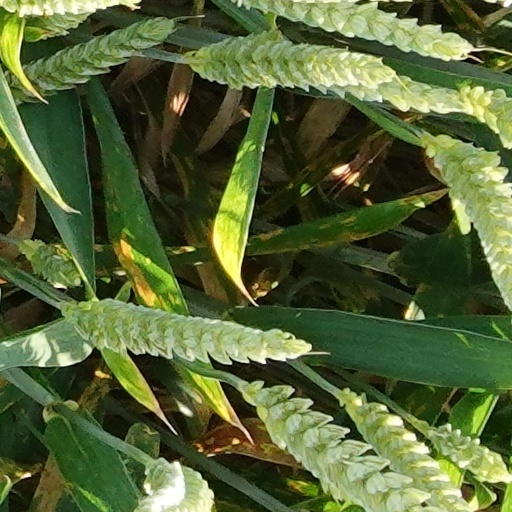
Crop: wheat